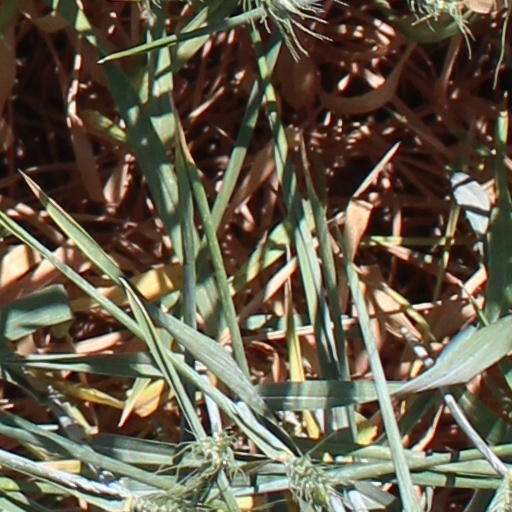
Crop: wheat